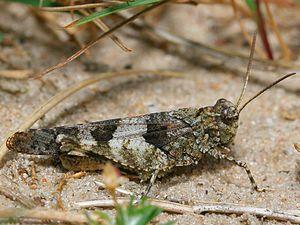
La réserve naturelle nationale des Coteaux de la Seine est une réserve naturelle nationale située en Île-de-France dans les Yvelines et le Val-d'Oise. Classée en 2009 sur une surface de 268 ha en plusieurs secteurs, elle protège les coteaux calcaires au nord de la vallée de la Seine.